Native Speaker (novel)

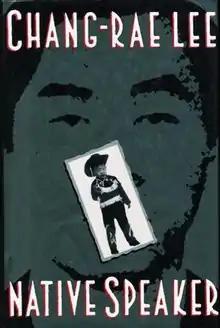

Native Speaker (1995), author Chang-Rae Lee's debut novel, explores the life of a Korean-American man named Henry Park as he navigates his marriage and career as a spy. "Native Speaker" explores the themes of language, identity, and culture as an Asian-American, and is considered a literary fiction as well as a spy thriller. The novel won the 1996 PEN/Hemingway award for Best First Novel, and though not the first novel by a Korean American author to be published by a major American publisher (that honor belongs to "East Goes West", by Younghill Kang, Scribner's, 1935 it is the first "contemporary" novel in that category, published by Riverhead Books.